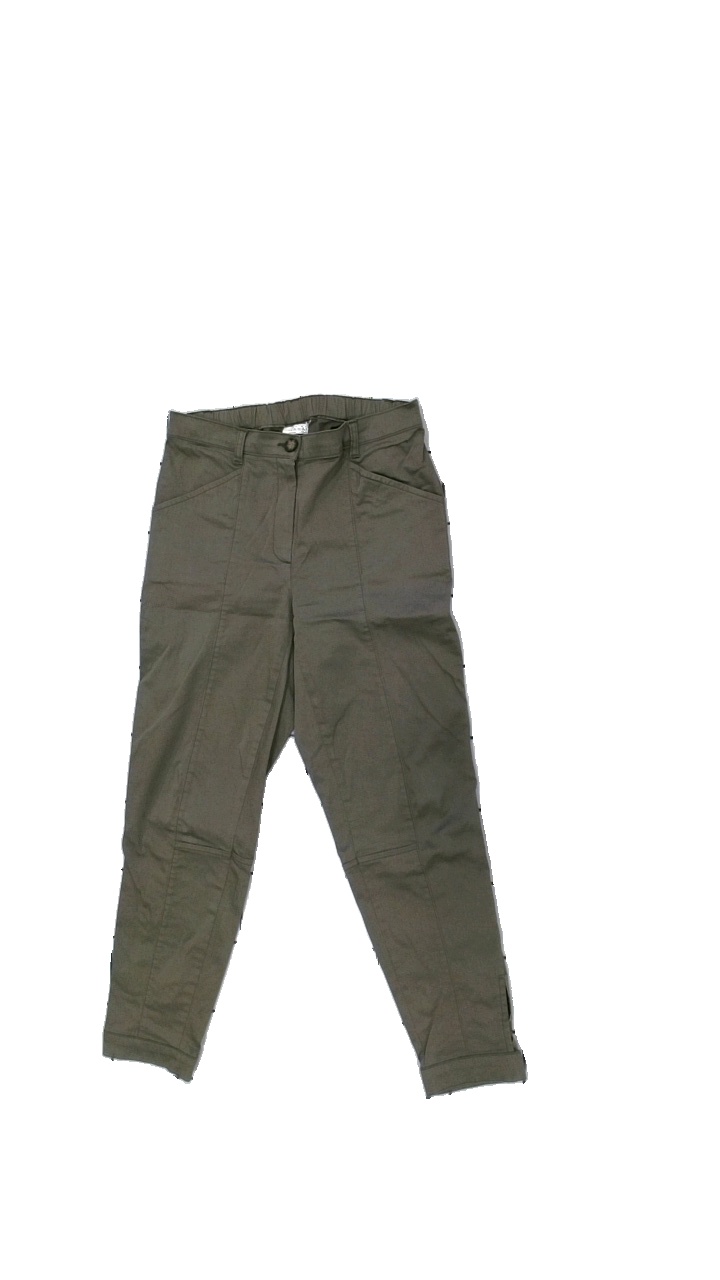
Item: Trousers (Ladies)
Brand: Masai
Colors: Green
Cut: Regular
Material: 100%cotton
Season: Autumn
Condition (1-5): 5
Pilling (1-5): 5
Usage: Reuse
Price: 100-150